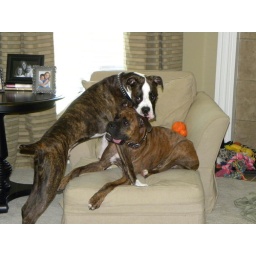
DSCN7286 boys in chair